Adelaide Metcalfe

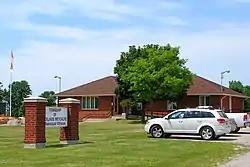
Municipal office

The Township is led by a Council with a mayor and four councillors. The current council was elected in 2018 along with all other municipal elections in Ontario, and the next election will be in 2022. The members of the current council are: